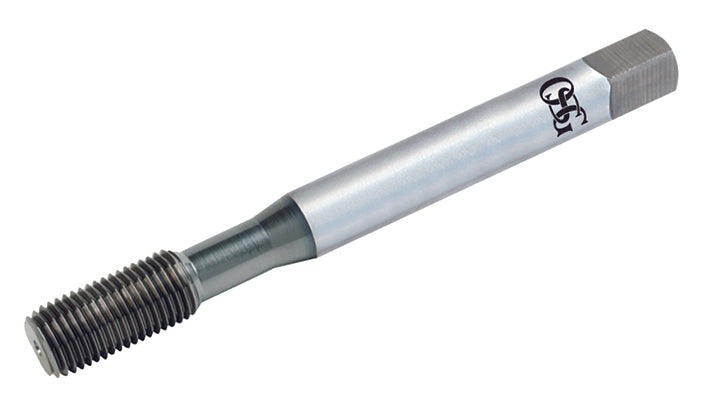
OSG 1400106301 4-40 H7 4.5P NRT S/O
OSG 1400106301 4-40 H7 4.5P NRT S/O Stock Item at OSG
Brand: OSG
Category: Hardware > Hardware Accessories > Dowel Pins & Rods